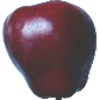
Label: red_delicious_apple